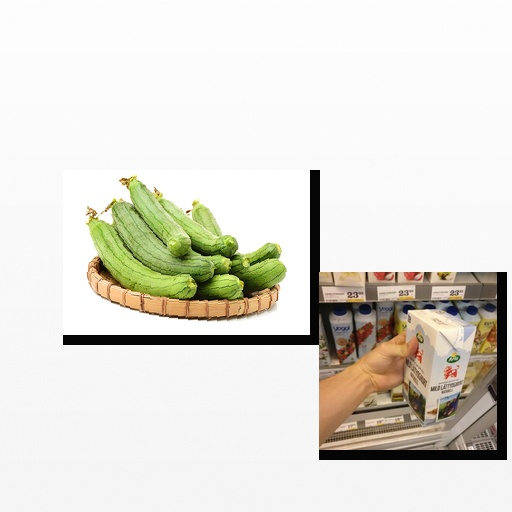
Food items: ridge_gourd, yoghurt